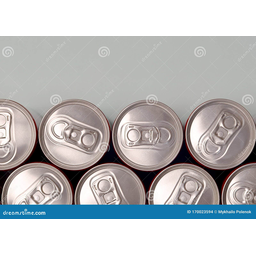
Label: metal